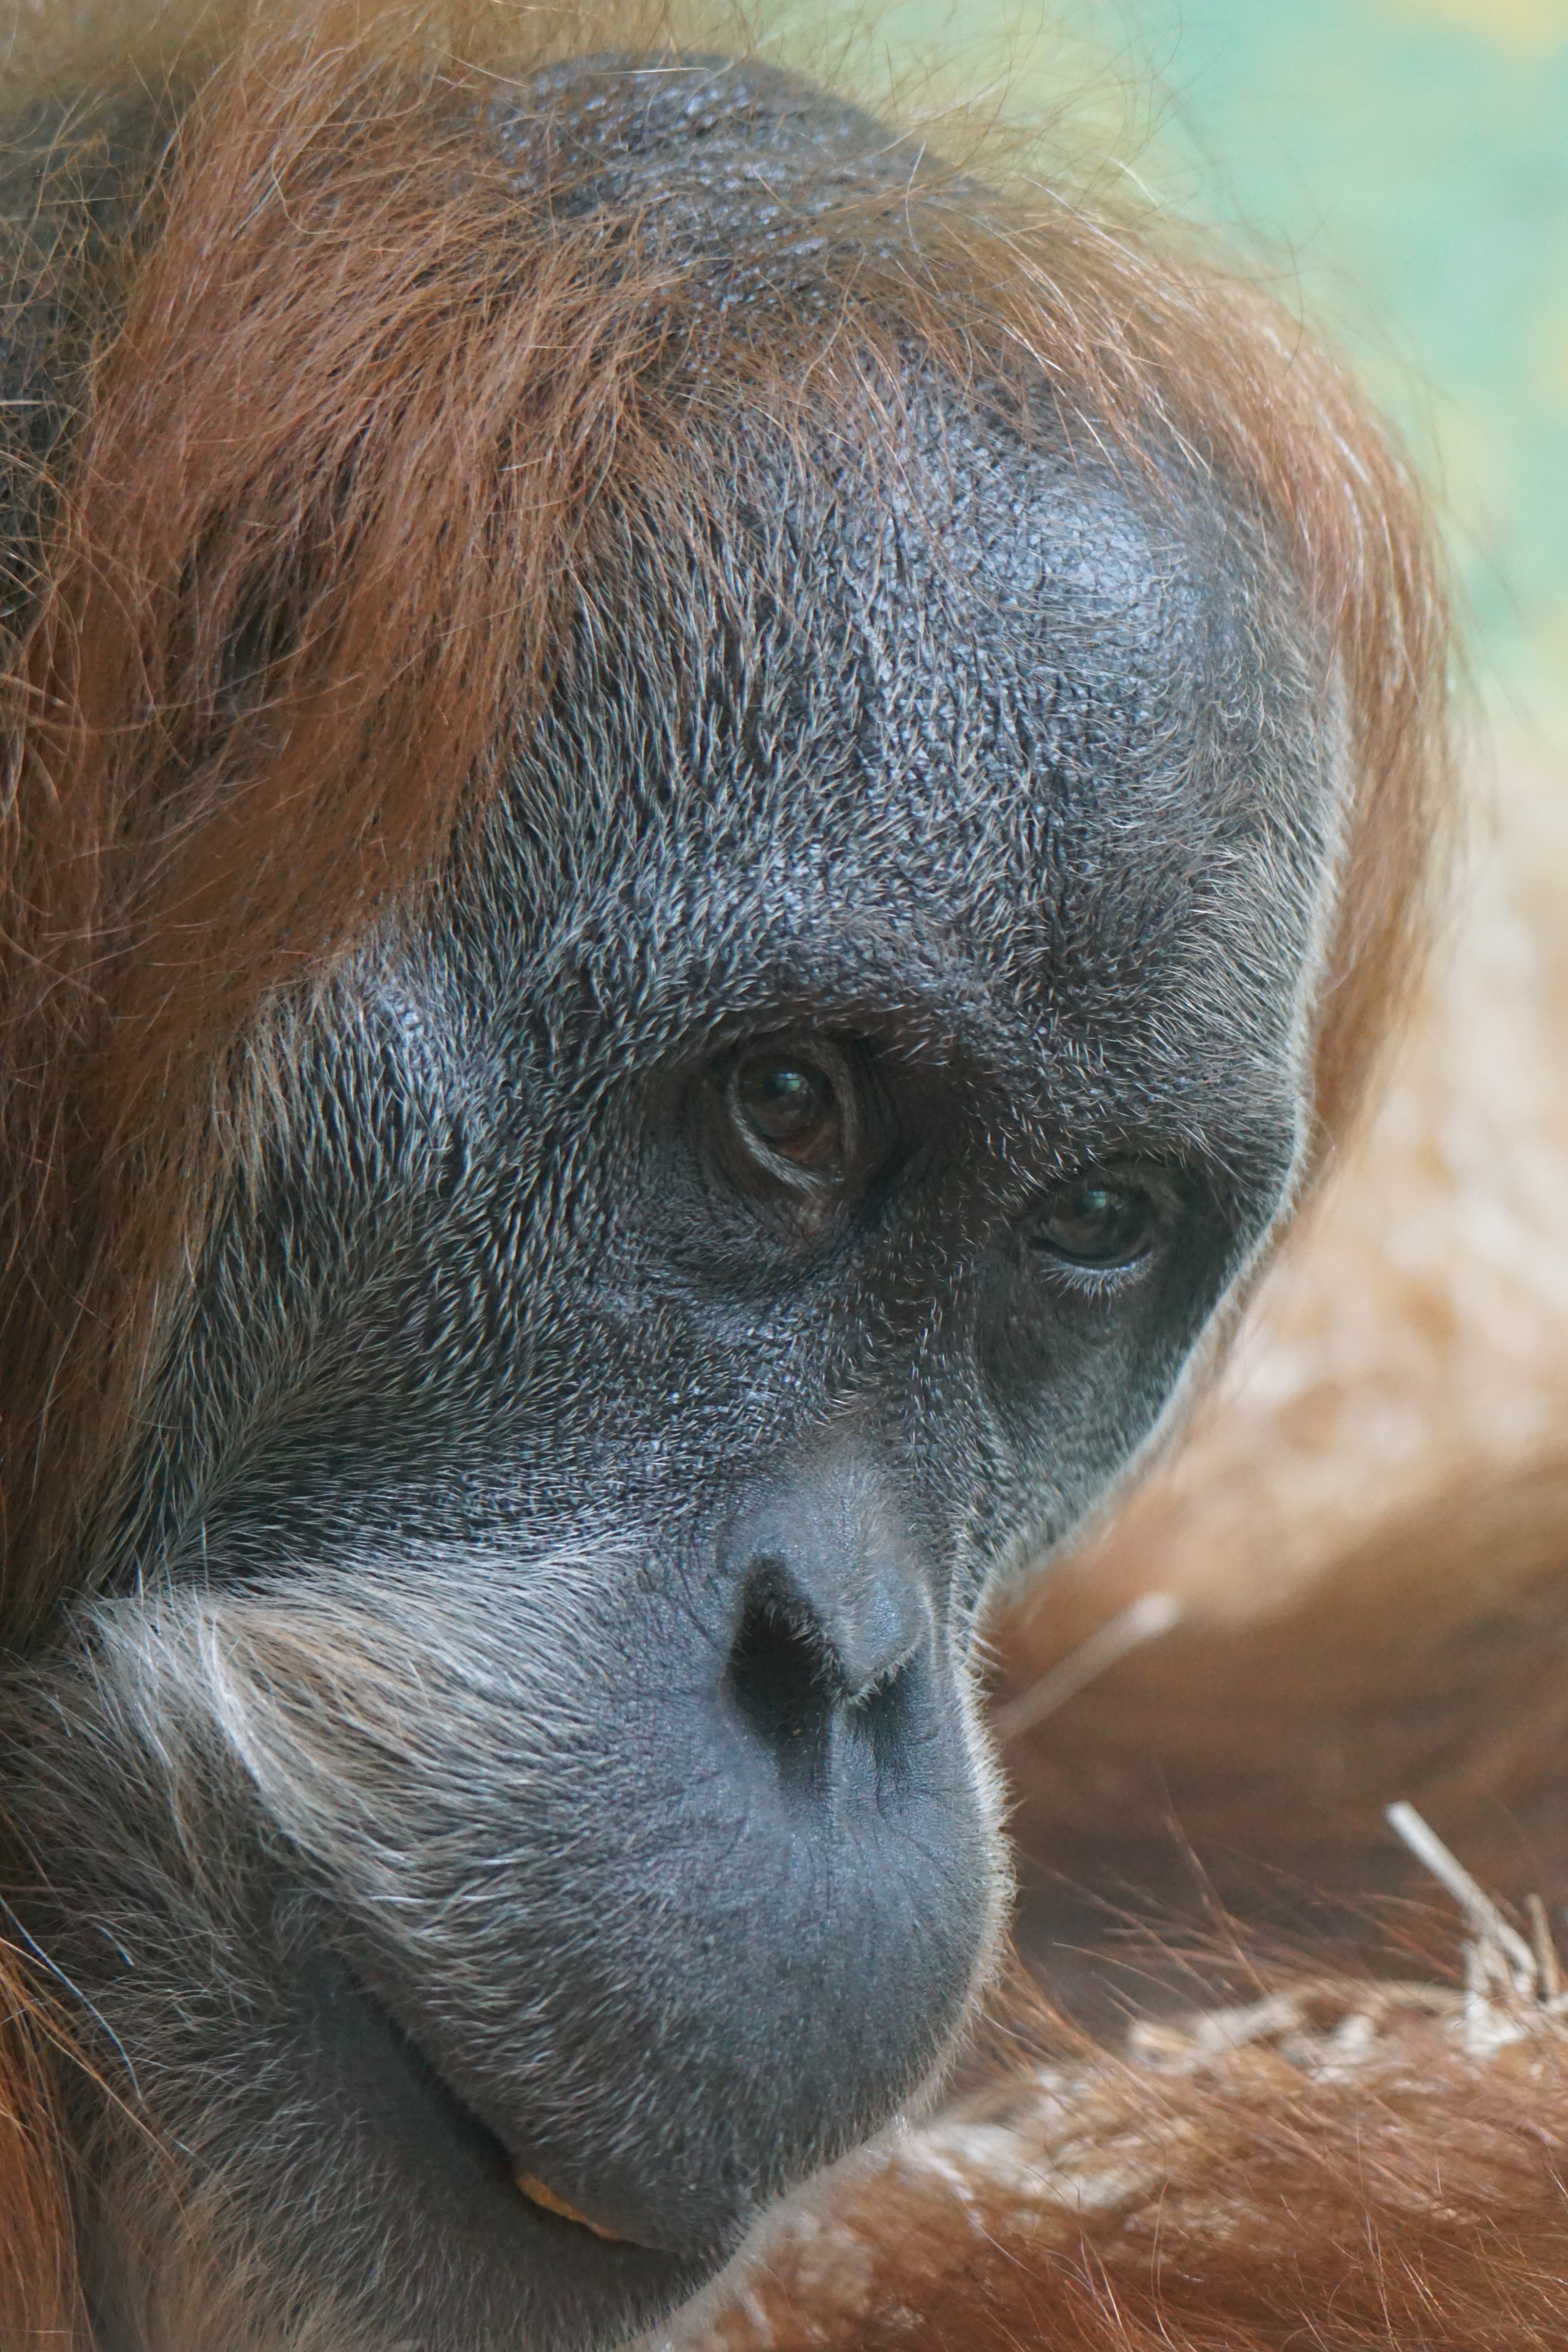
wildlife, portrait, mammal, fauna, primate, close up, nose, ape, orangutan, rainforest, head, vertebrate, old world monkey, orang utan, tree climbers, pongo abelii, western gorilla, great ape